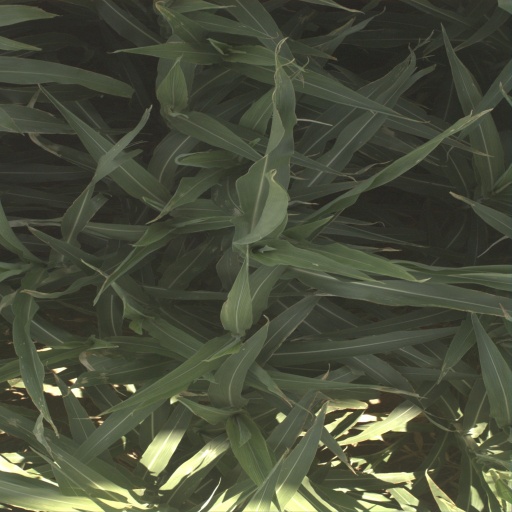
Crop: sorghum